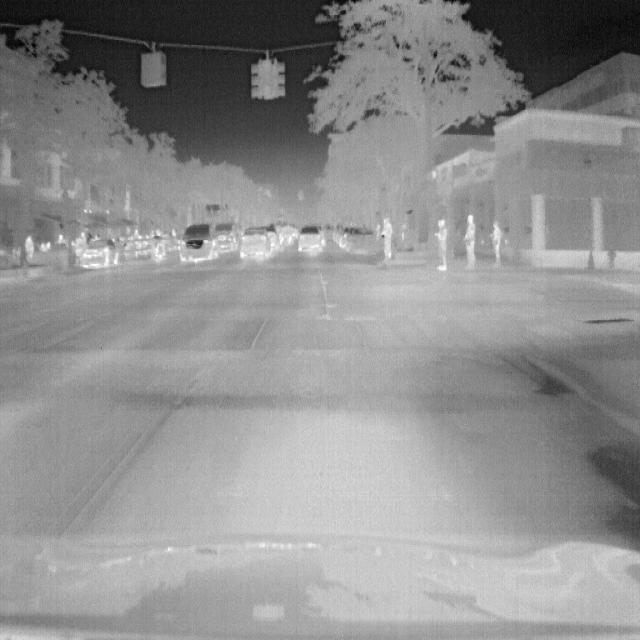
Detected objects:
label: person
label: person
label: person
label: person